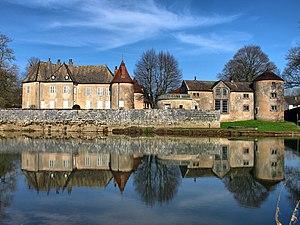
Inscrit aux monuments historiques sous le numéro PA00101696
Ollans est une commune française située dans le département du Doubs en région Bourgogne-Franche-Comté.
Le château d'Ollans est situé sur la commune d'Ollans, dans le département français du Doubs.
La liste des châteaux du Doubs recense de manière non exhaustive les châteaux, maisons fortes, mottes castales, situés dans le département français du Doubs. Il est fait état des inscriptions et classements au titre des monuments historiques.